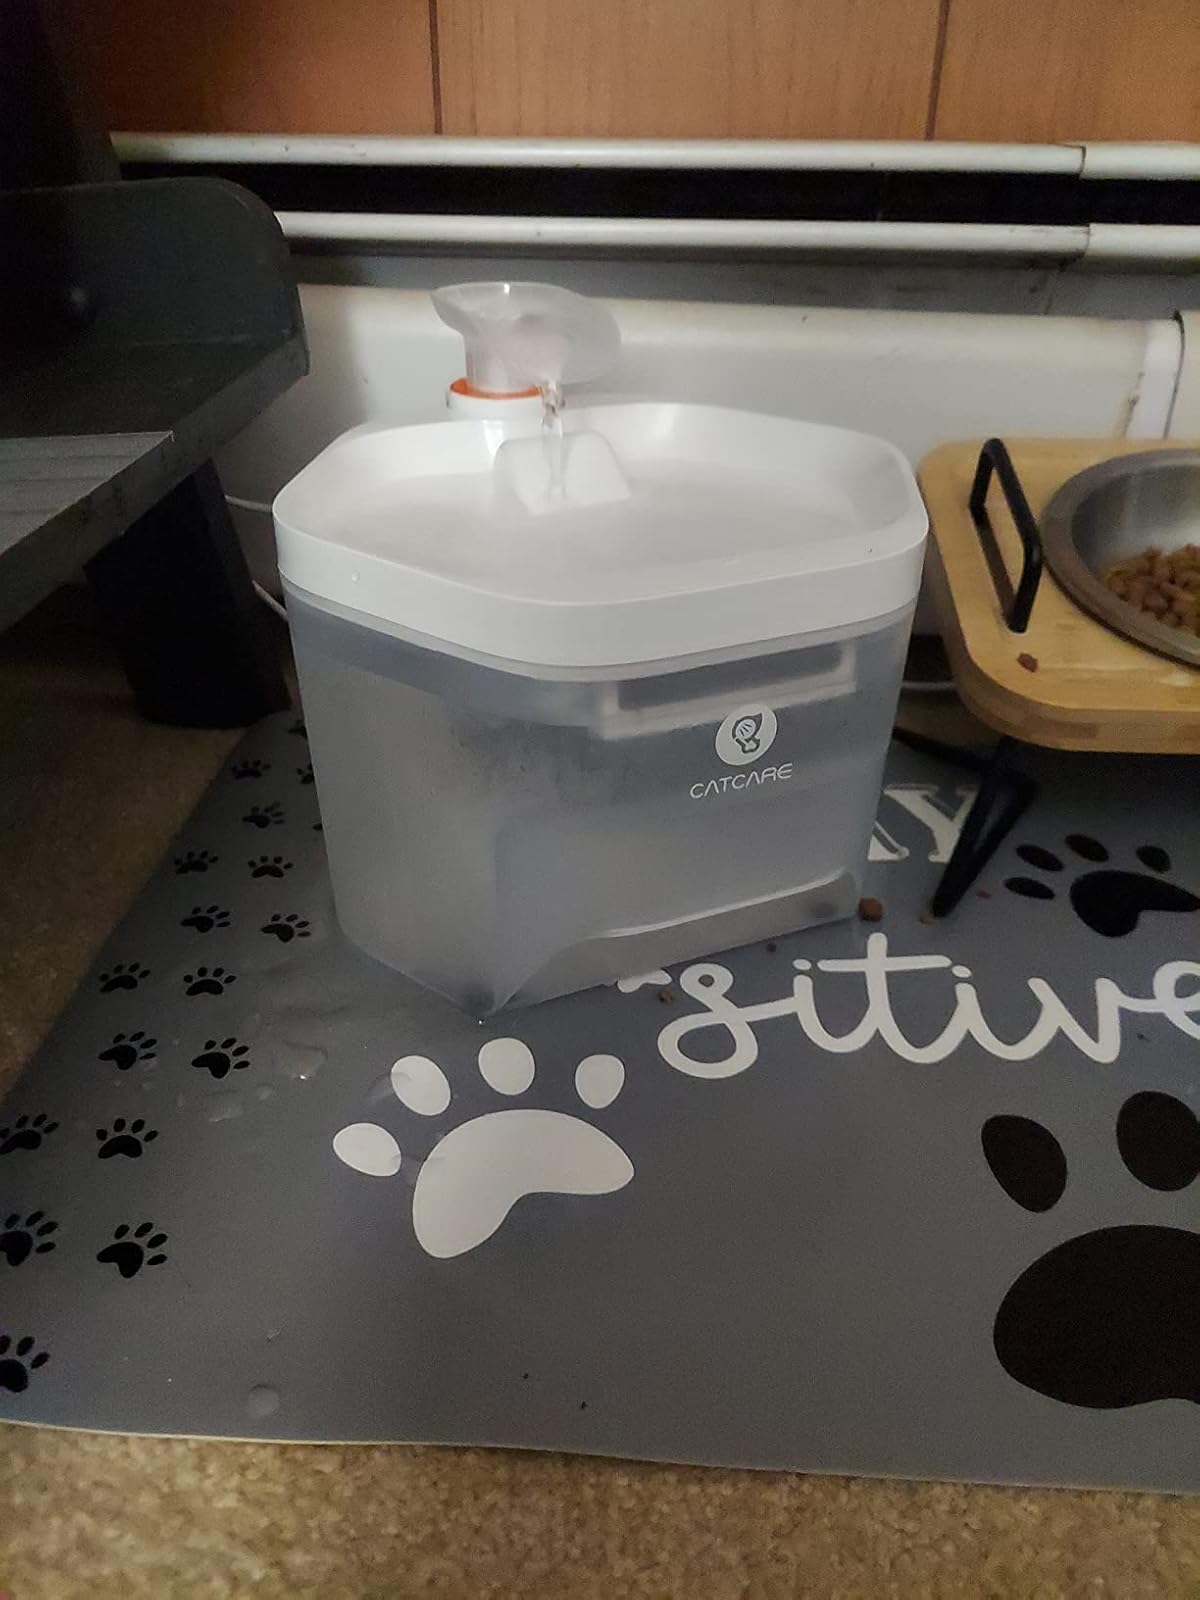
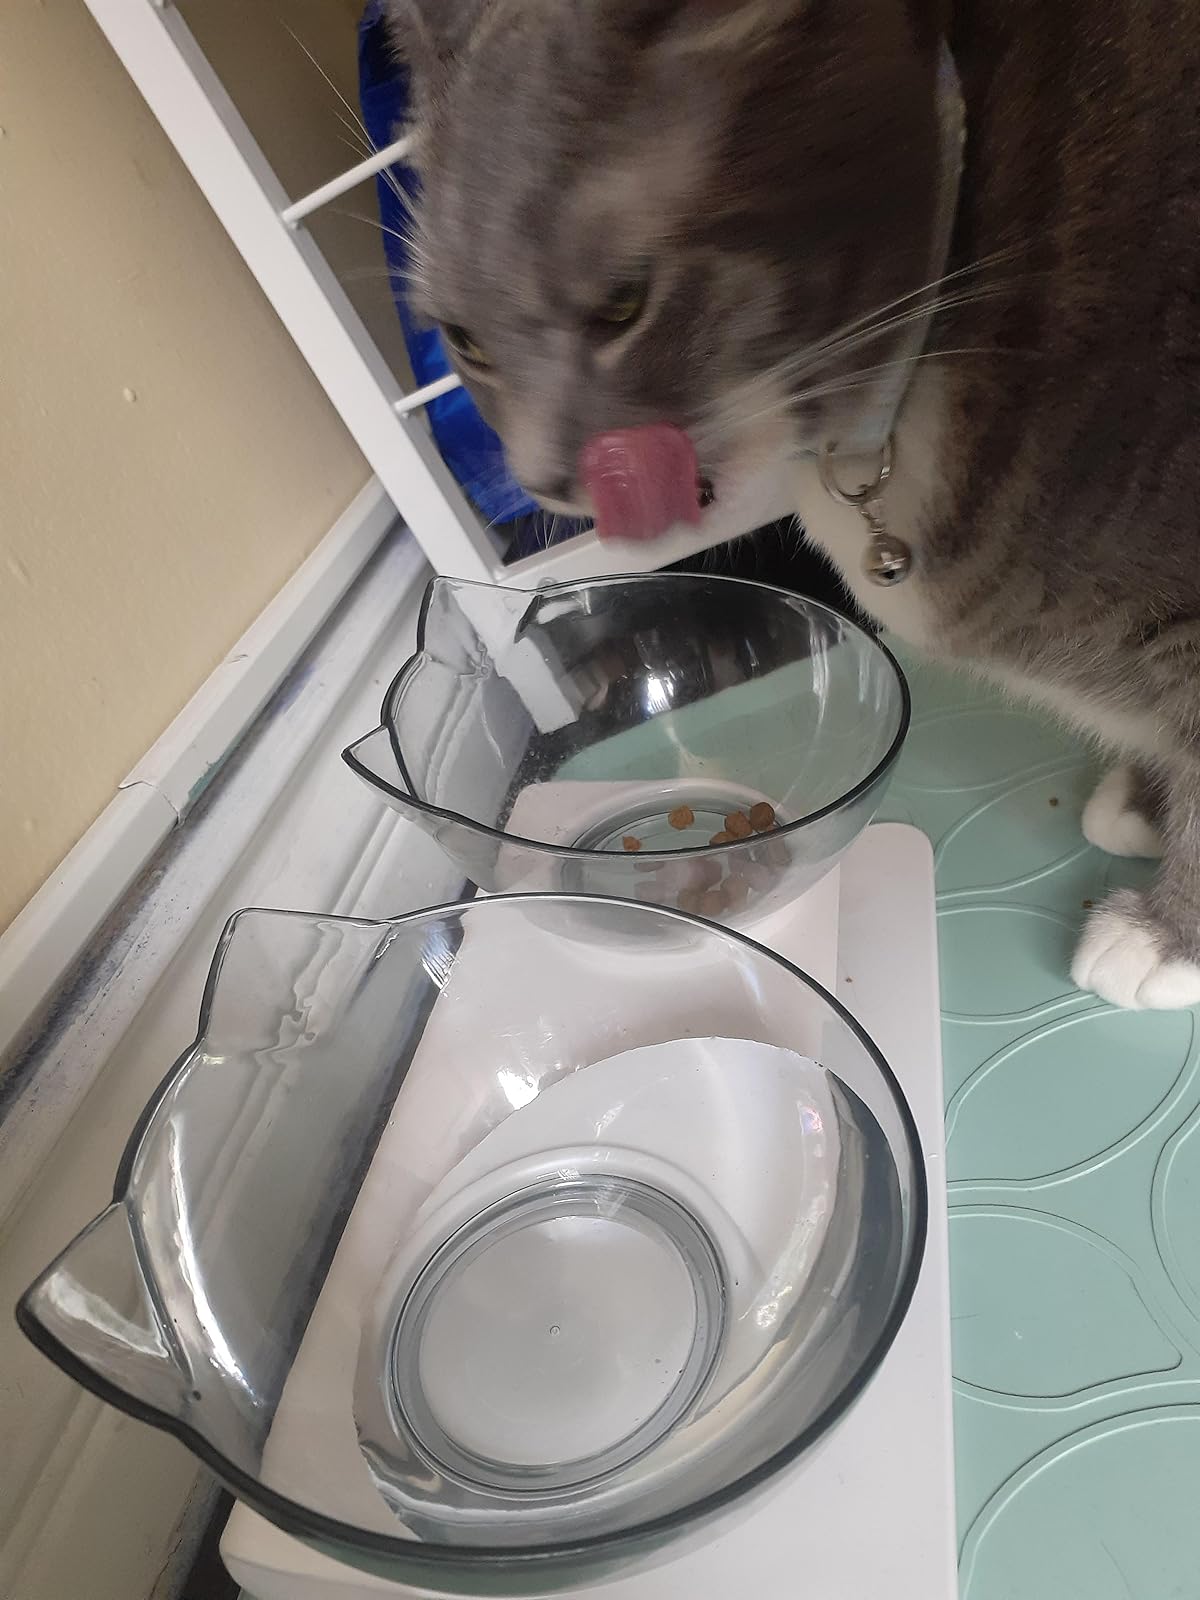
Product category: items_bowl
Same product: no